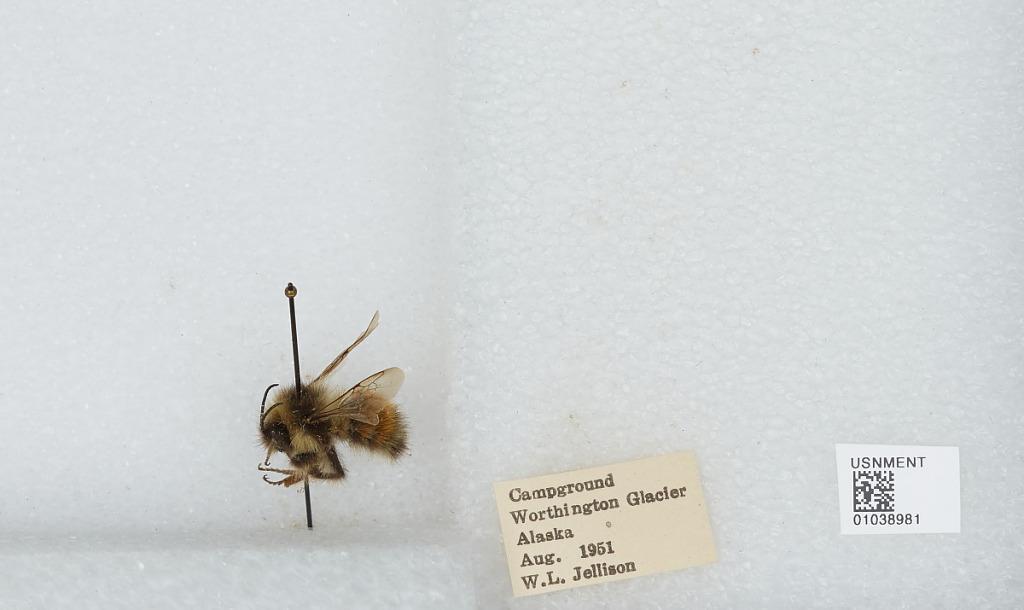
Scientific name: Bombus (Pyrobombus) sylvicola Kirby
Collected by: W. Jellison
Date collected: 1951-8-
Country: United States
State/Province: Alaska
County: Valdez-Cordova
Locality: Campground, Worthington Glacier
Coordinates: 61.1672, -145.703